Juggernaut (character)

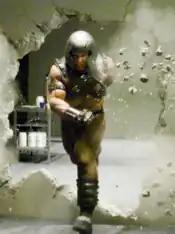
Vinnie Jones as the Juggernaut in "".

The song "Legendary Iron Hood" by Open Mike Eagle from the album "Brick Body Kids Still Daydream" is written from the perspective of the Juggernaut.